Orochimaru (Naruto)

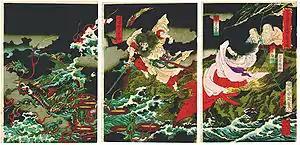
Yamata no Orochi fighting Susanno. This scene is similarly shown in "Naruto".

Most of the traits of Orochimaru's character were taken from Japanese mythology. Orochimaru originates from the Japanese folktale "Jiraiya Gōketsu Monogatari" where he opposes the title character who also appears in "Naruto" as his former ally. He wields a sword named Kusanagi, which is said to be related to the creature known as the Yamata no Orochi; in Japanese mythology, Yamata no Orochi is defeated by the god Susanoo, a scene which is re-imagined in the manga and anime: Orochimaru uses a technique called "Yamata no Orochi", but is ultimately defeated by Itachi Uchiha's "Susanoo" technique.